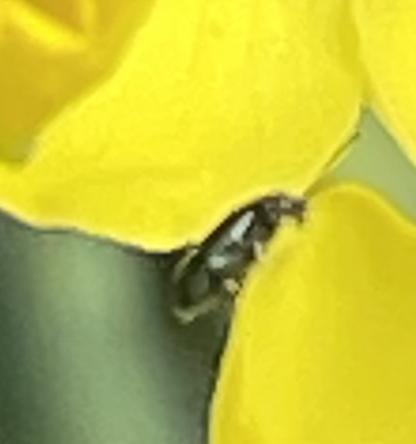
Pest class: crucifer_flea_beetle